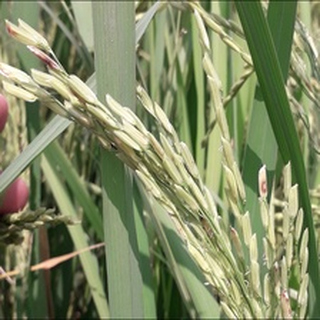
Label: diseased_rice